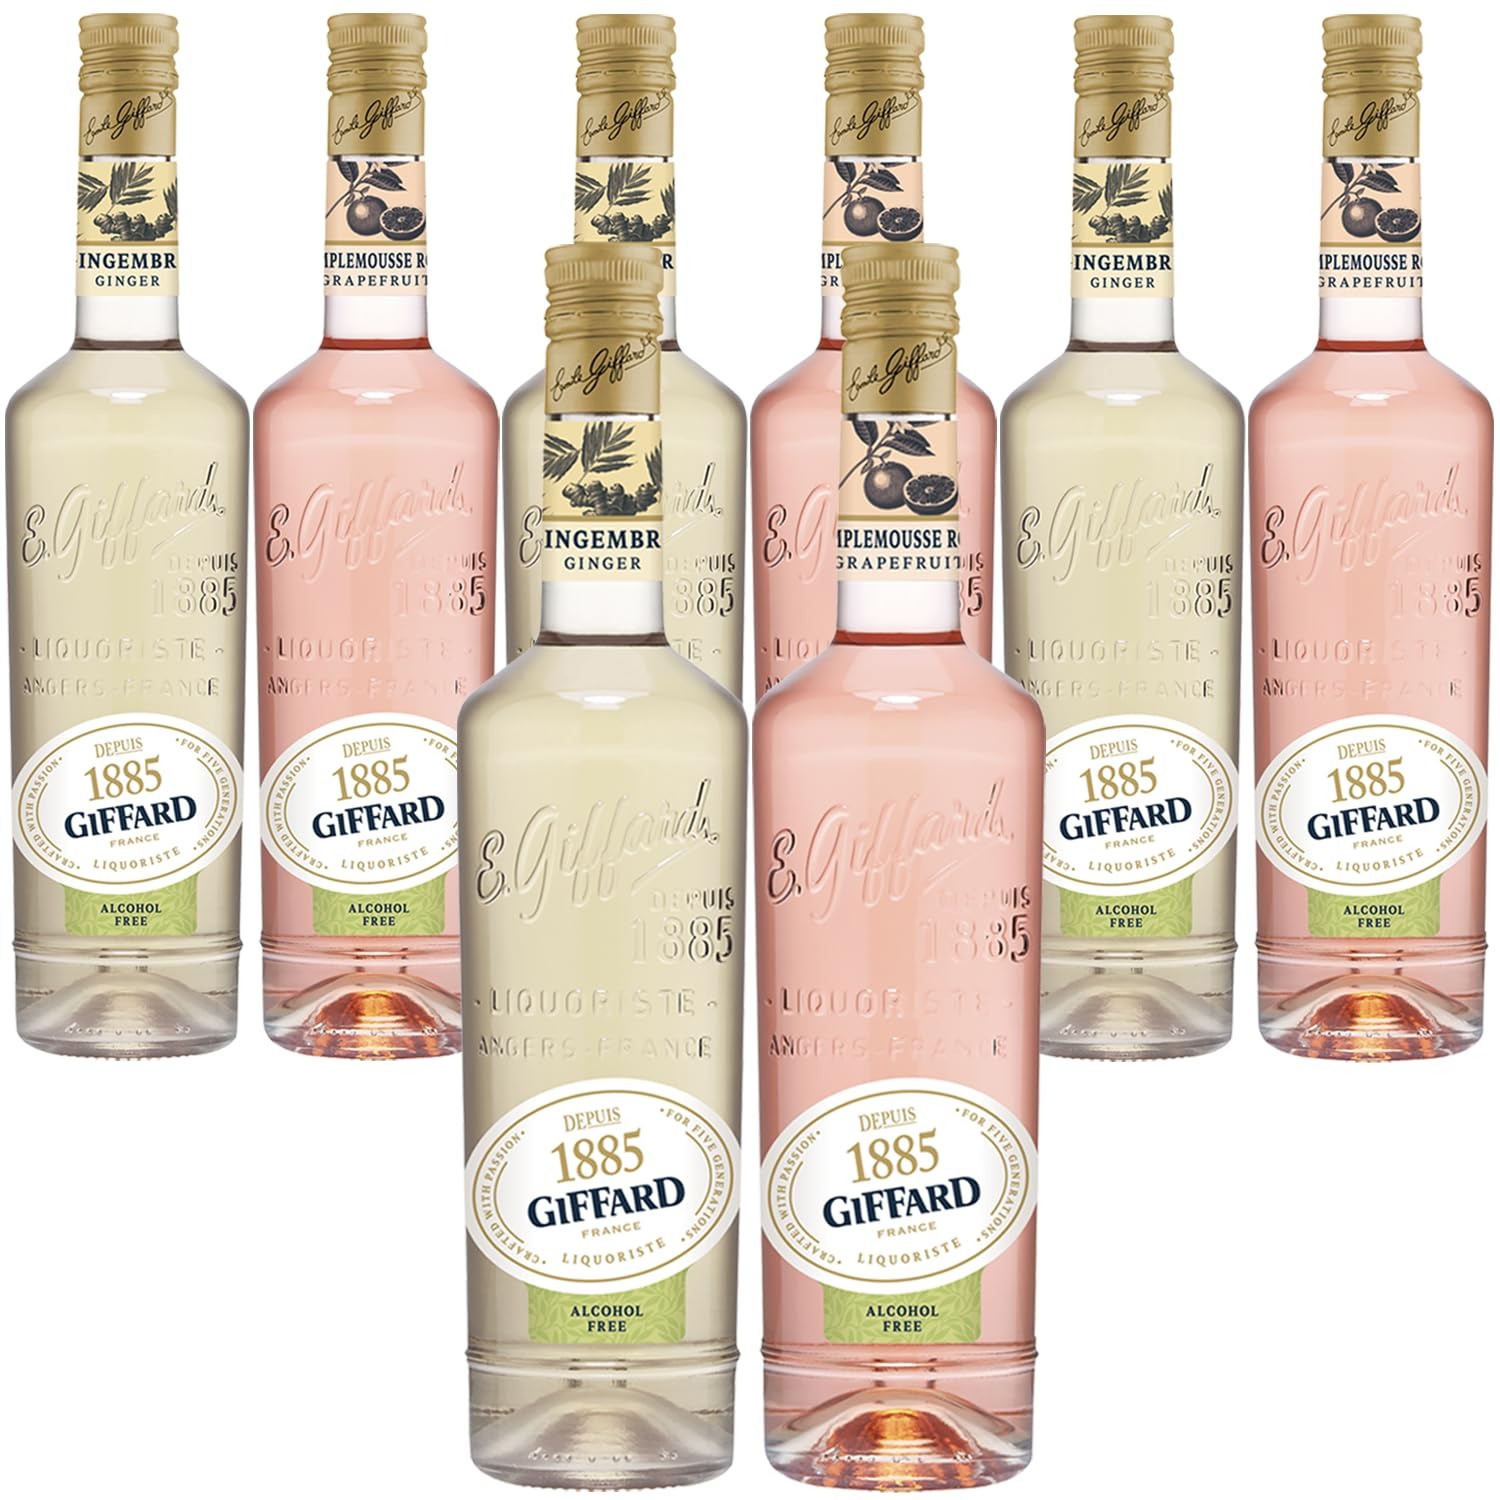
Item Name: Giffard Depuis 1885 Ginger and Grapefruit Alcohol-Free Liqueur 8 Pack - Made in France, 700ml Bottles, Perfect for Spritzers, Mixed Drinks
Bullet Point 1: Ginger: GIFFARD Ginger Alcohol Free is made from a maceration of ginger roots in white wine vinegar. Warm, lemony, pungent, bitter and earthy notes with a hint of lemongrass.
Bullet Point 2: Grapefruit: GIFFARD Grapefruit Alcohol Free is made from a maceration of grapefruit zest in white wine vinegar. A nice balance between bitterness, acidity and sugar. A mixture of citrus and fruity citrus and woody. Winy notes may appear at the end of the mouth and leave a slight astringency.
Bullet Point 3: Giffard unveils a new line inspired by their liqueur expertise, employing the shrub technique to macerate fruits and plants in wine vinegar.
Bullet Point 4: The result is a range of alcohol-free products with exceptional aromatic complexity and reduced sugar content, highlighting their intense flavors.
Bullet Point 5: With a dedication to sourcing the finest ingredients, Giffard emphasizes quality in their Alcohol-Free range, offering a sensory experience characterized by complexity and mouthfeel.
Bullet Point 6: Giffard's Alcohol-Free line presents an opportunity to recreate beloved cocktails like the Sex on the Beach and Mai Tai without the need for alcohol.
Bullet Point 7: By offering non-alcoholic alternatives, Giffard enables cocktail enthusiasts to savor the same flavor depth and complexity in their favorite drinks, minus the alcohol content.
Bullet Point 8: Includes (8) 700ml Bottles, Phone and tablet holder and tasting notes/recipes.
Value: 23.7
Unit: Fl Oz

Price: 319.98